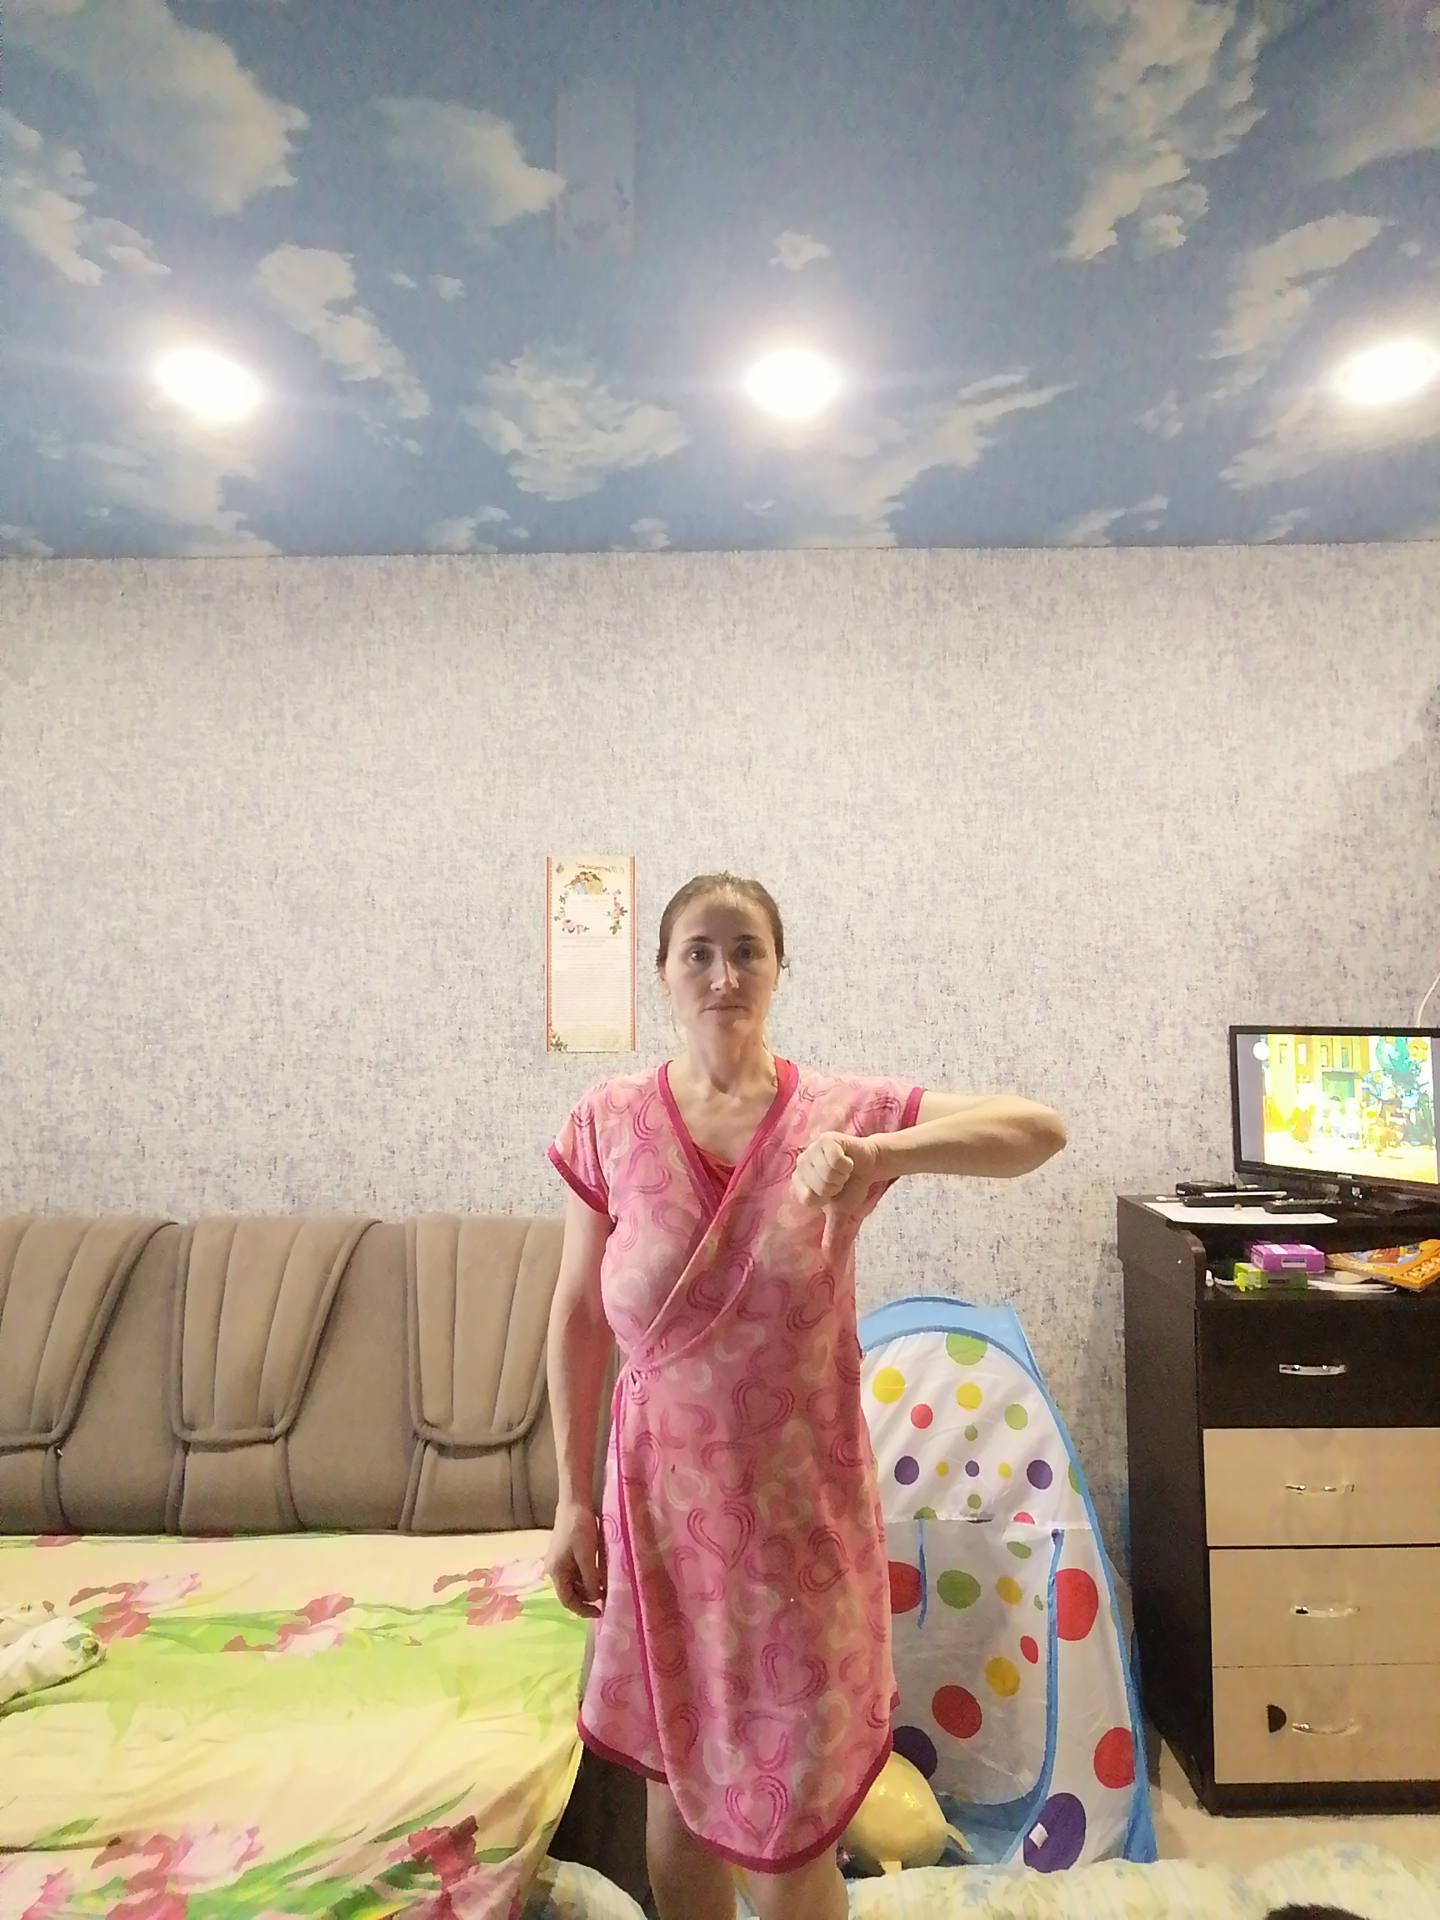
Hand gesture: dislike